Samuel H. Ordway Jr.

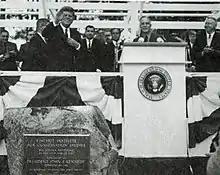
The dedication of the Pinchot Institute; President Kennedy on the left, Ordway on the extreme right, applauding

On September 24, 1963, Ordway, as president of the Conservation Foundation, shared a stage with President Kennedy at the dedication of the Pinchot Institute for Conservation at Grey Towers in Milford, Pennsylvania.